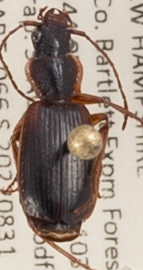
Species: Cymindis cribricollis
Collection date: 2022-08-31
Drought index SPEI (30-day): -0.572
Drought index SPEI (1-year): -0.966
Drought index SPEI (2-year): -1.382